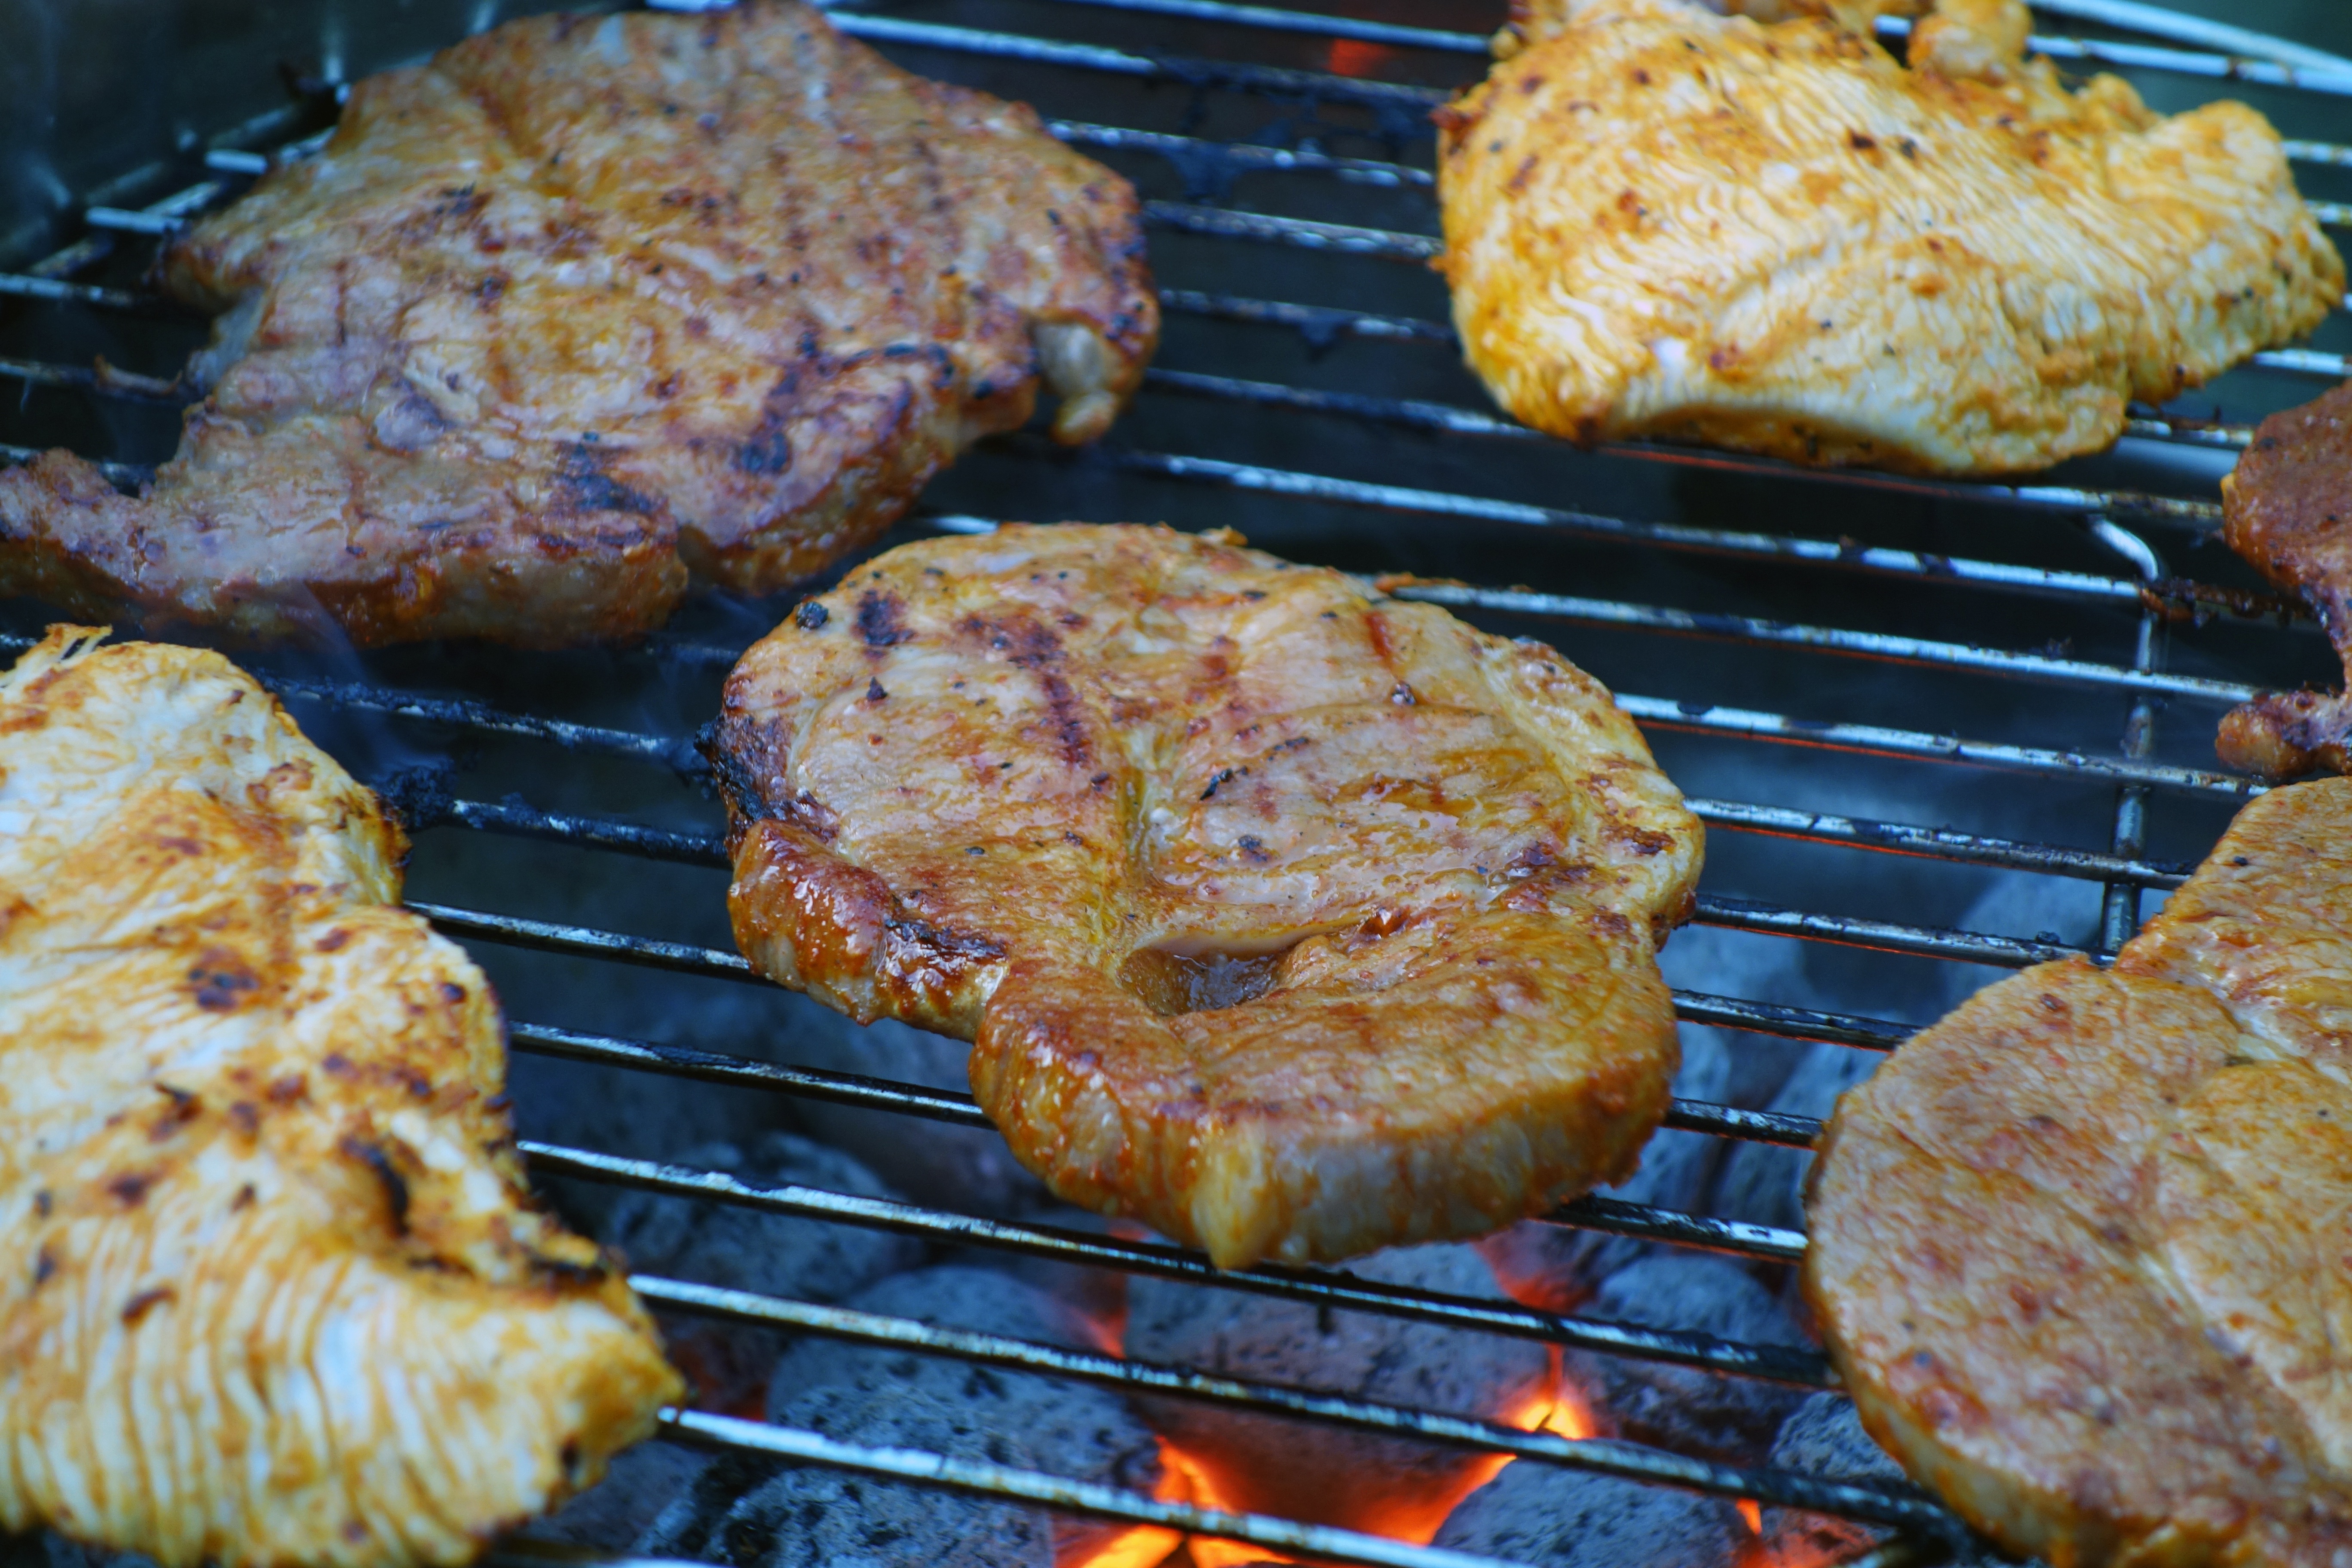
smoke, summer, dish, meal, food, cooking, produce, bbq, breakfast, baking, eat, meat, barbecue, cuisine, beef, delicious, preparation, steak, pork chop, grill, tasty, fry, roasting, grilled, grilling, grilled meats, barbecue area, on grilling, human action, fried food, animal source foods, potato pancake